Gerakan Pramuka Indonesia

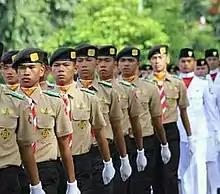
The scouts serving as colour advance platoon for the Paskibra

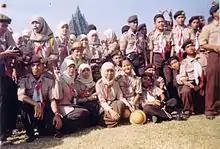
Indonesian Scouts at Prambanan (8th National Rover Moot) in 2003

Gerakan Pramuka operates and maintains 34 province-level territorial councils ("kwartir daerah") each corresponding to provincial borders and a National Council or Headquarters ("Kwartir Nasional") for top-level staff and employees.